Eliminators (1986 film)

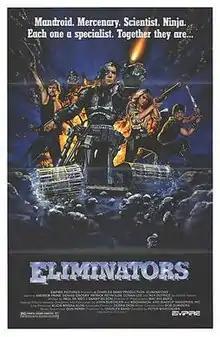
Theatrical release poster

Eliminators is a 1986 science fiction action film directed by Peter Manoogian, starring Andrew Prine, Denise Crosby and Patrick Reynolds. The plot centers on a "Mandroid" constructed by an evil scientist from the body of a downed pilot, who teams up with the scientist responsible for android technology, her pet robot Spot, a riverboat guide, and a martial arts warrior.